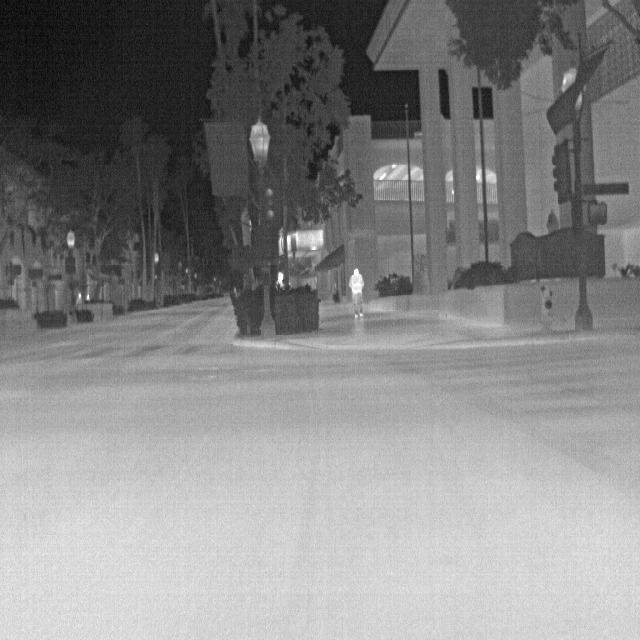
Detected objects:
label: person
label: person